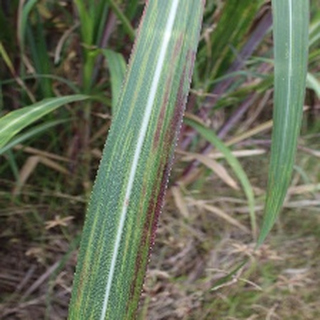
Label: sugarcane_bacterial_blight